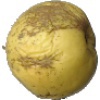
Label: golden_apple